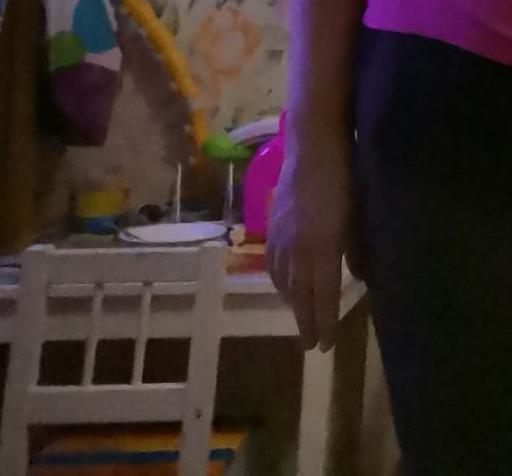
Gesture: no_gesture